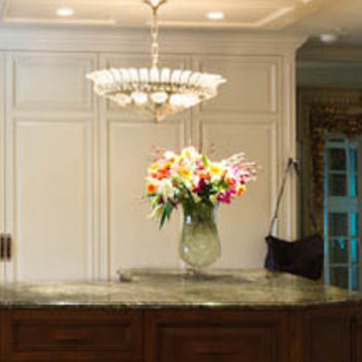
Material: foliage